Bannock (Indigenous American food)

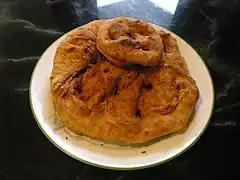
Inuit bannock

Bannock, skaan (or scone), Indian bread, alatiq, or frybread is now found throughout North America, including Inuit in Canada and Alaska, other Alaska Natives, the First Nations of the rest of Canada, the Native Americans in the United States, and the Métis.